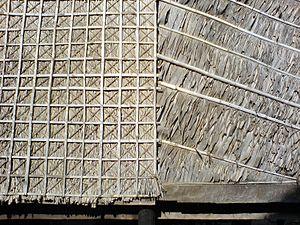
Une définition de l'histoire de la construction, qui la distingue de l'histoire de l'architecture, pourrait nous être donnée par Vitruve : elle s'attache à décrire les matériaux que fournit la nature et l'usage qu'on en fait. Il n'y est pas question de l'origine de l'architecture, mais bien de celle des bâtiments, ainsi que de la manière dont on est parvenu à donner à l'art de bâtir les développements et le degré de perfection où nous le voyons aujourd'hui. Le champ de l'histoire de la construction s'est constitué dans certains pays comme un domaine d'étude universitaire à part entière.